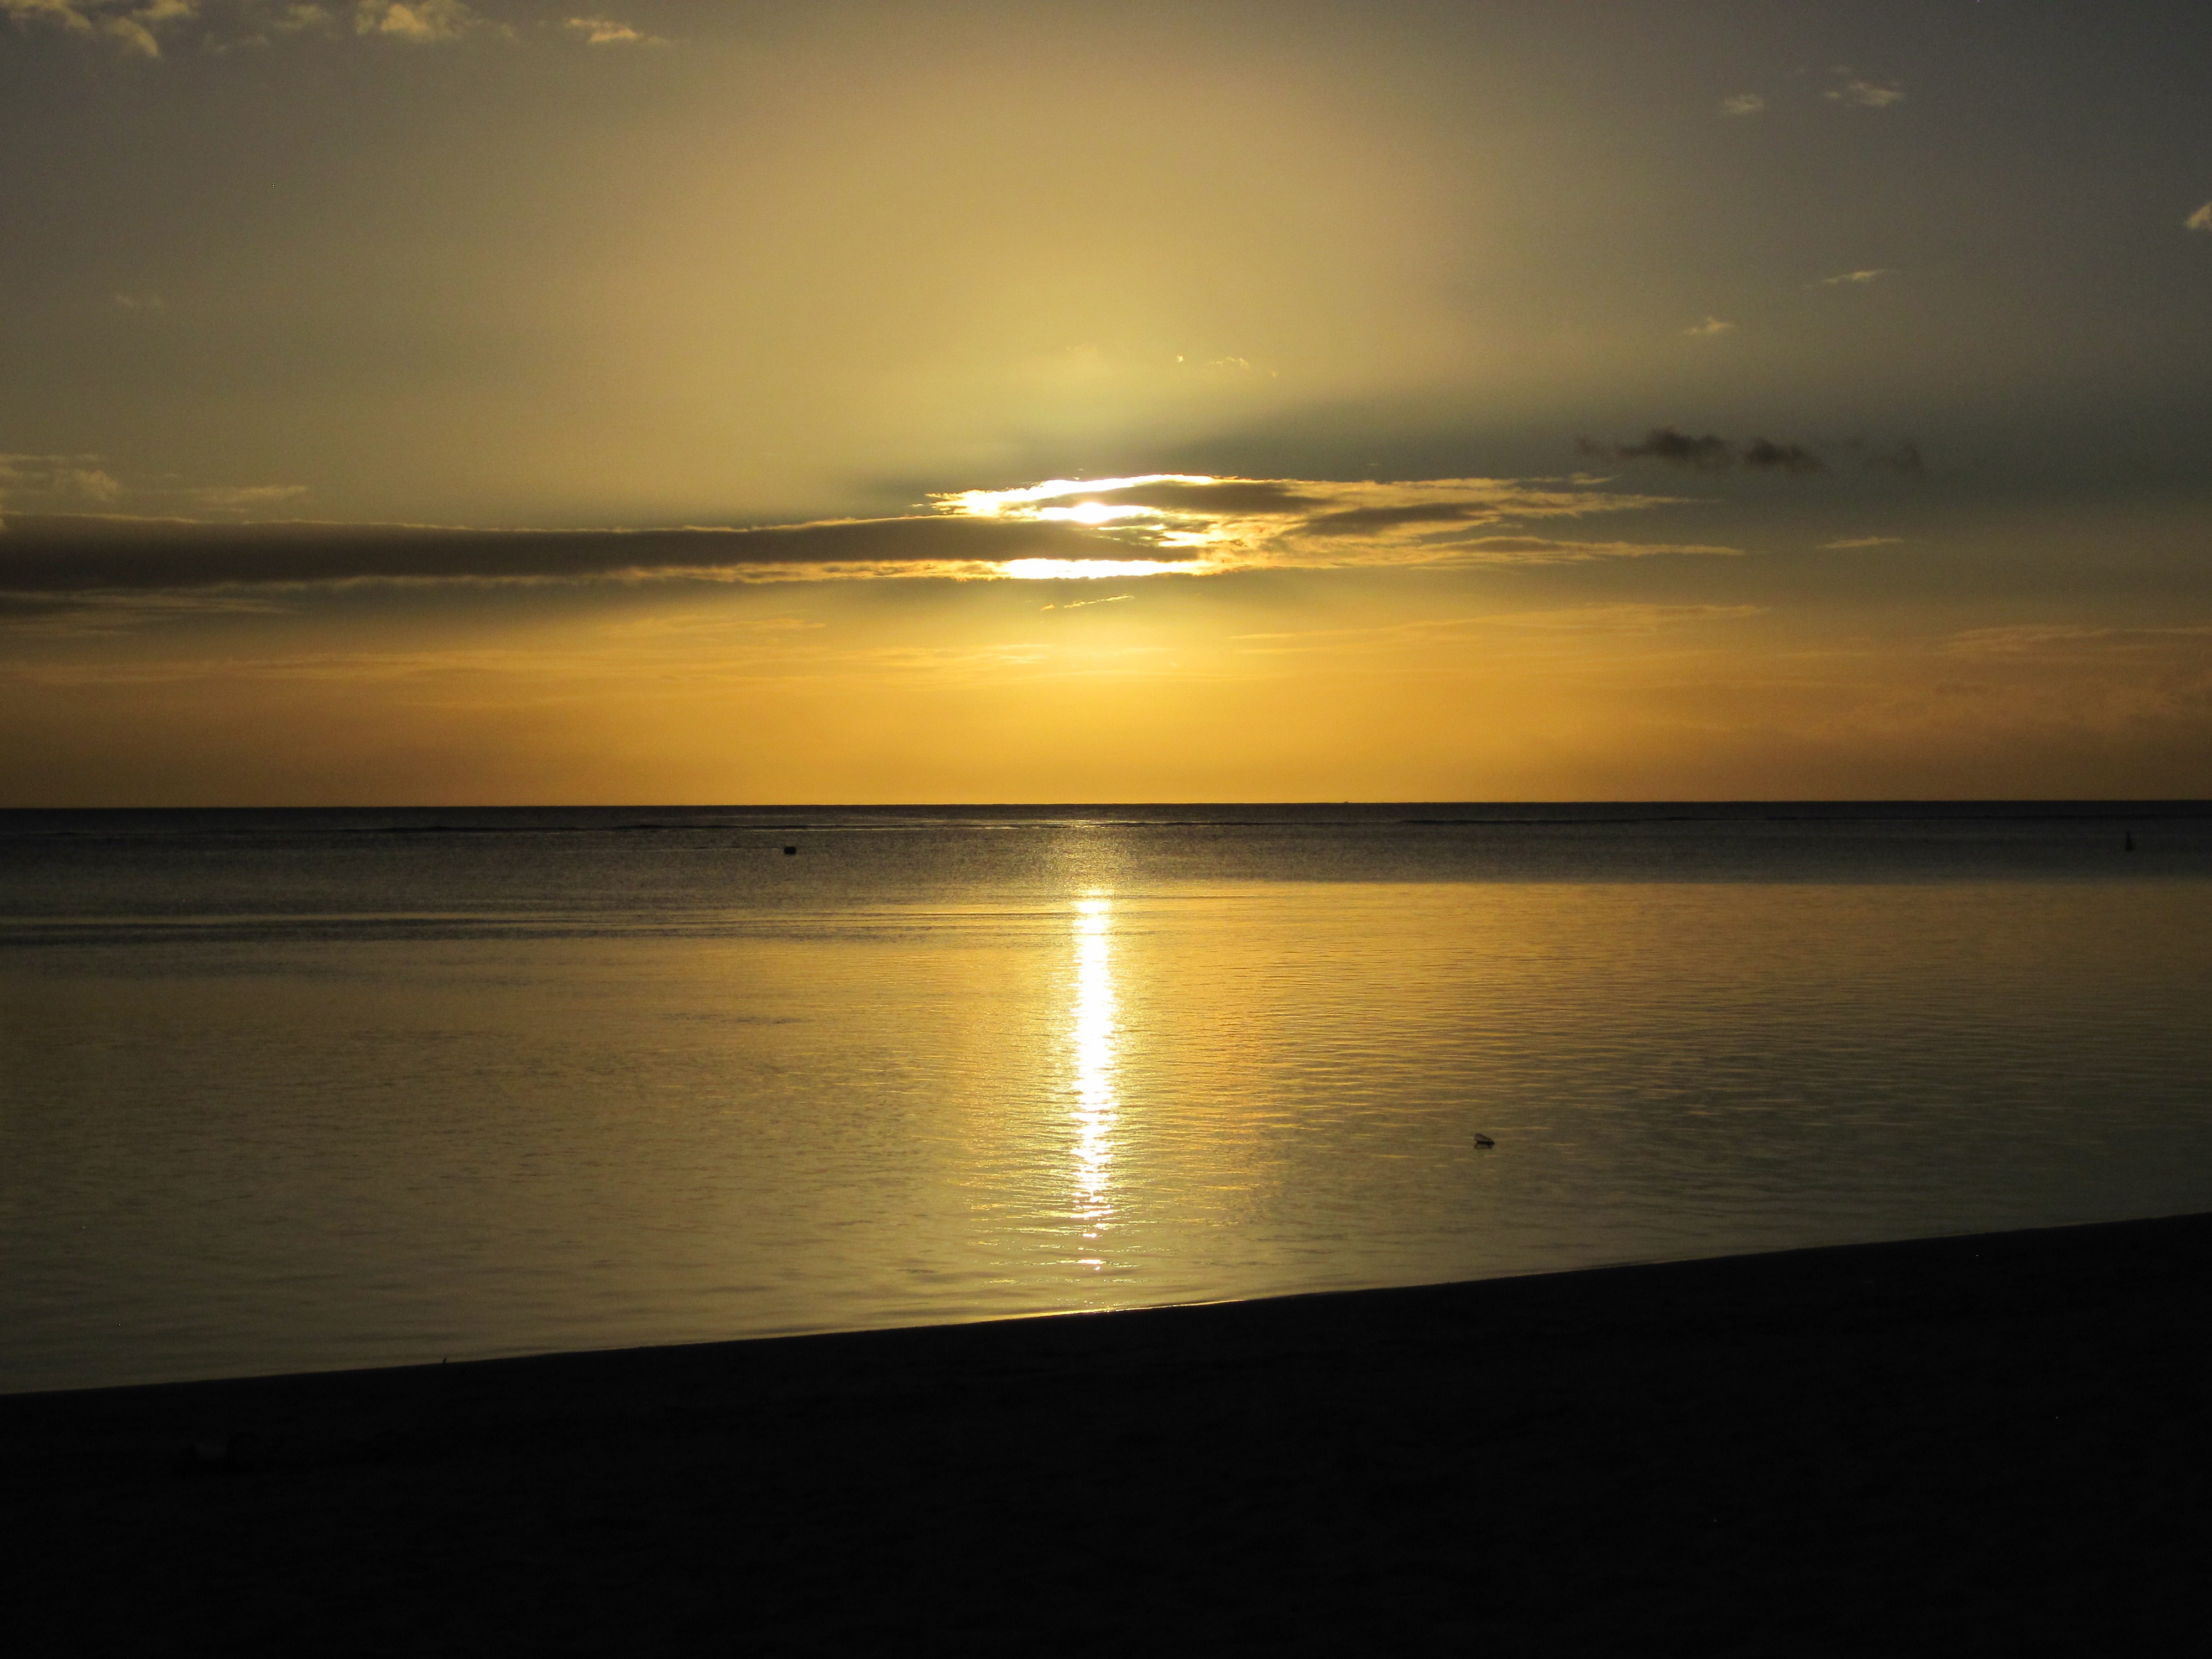
beach, sea, coast, water, ocean, horizon, light, cloud, sky, sun, sunrise, sunset, sunlight, morning, wave, dawn, atmosphere, dusk, evening, twilight, reflection, afterglow, wind wave